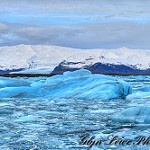
Label: glacier